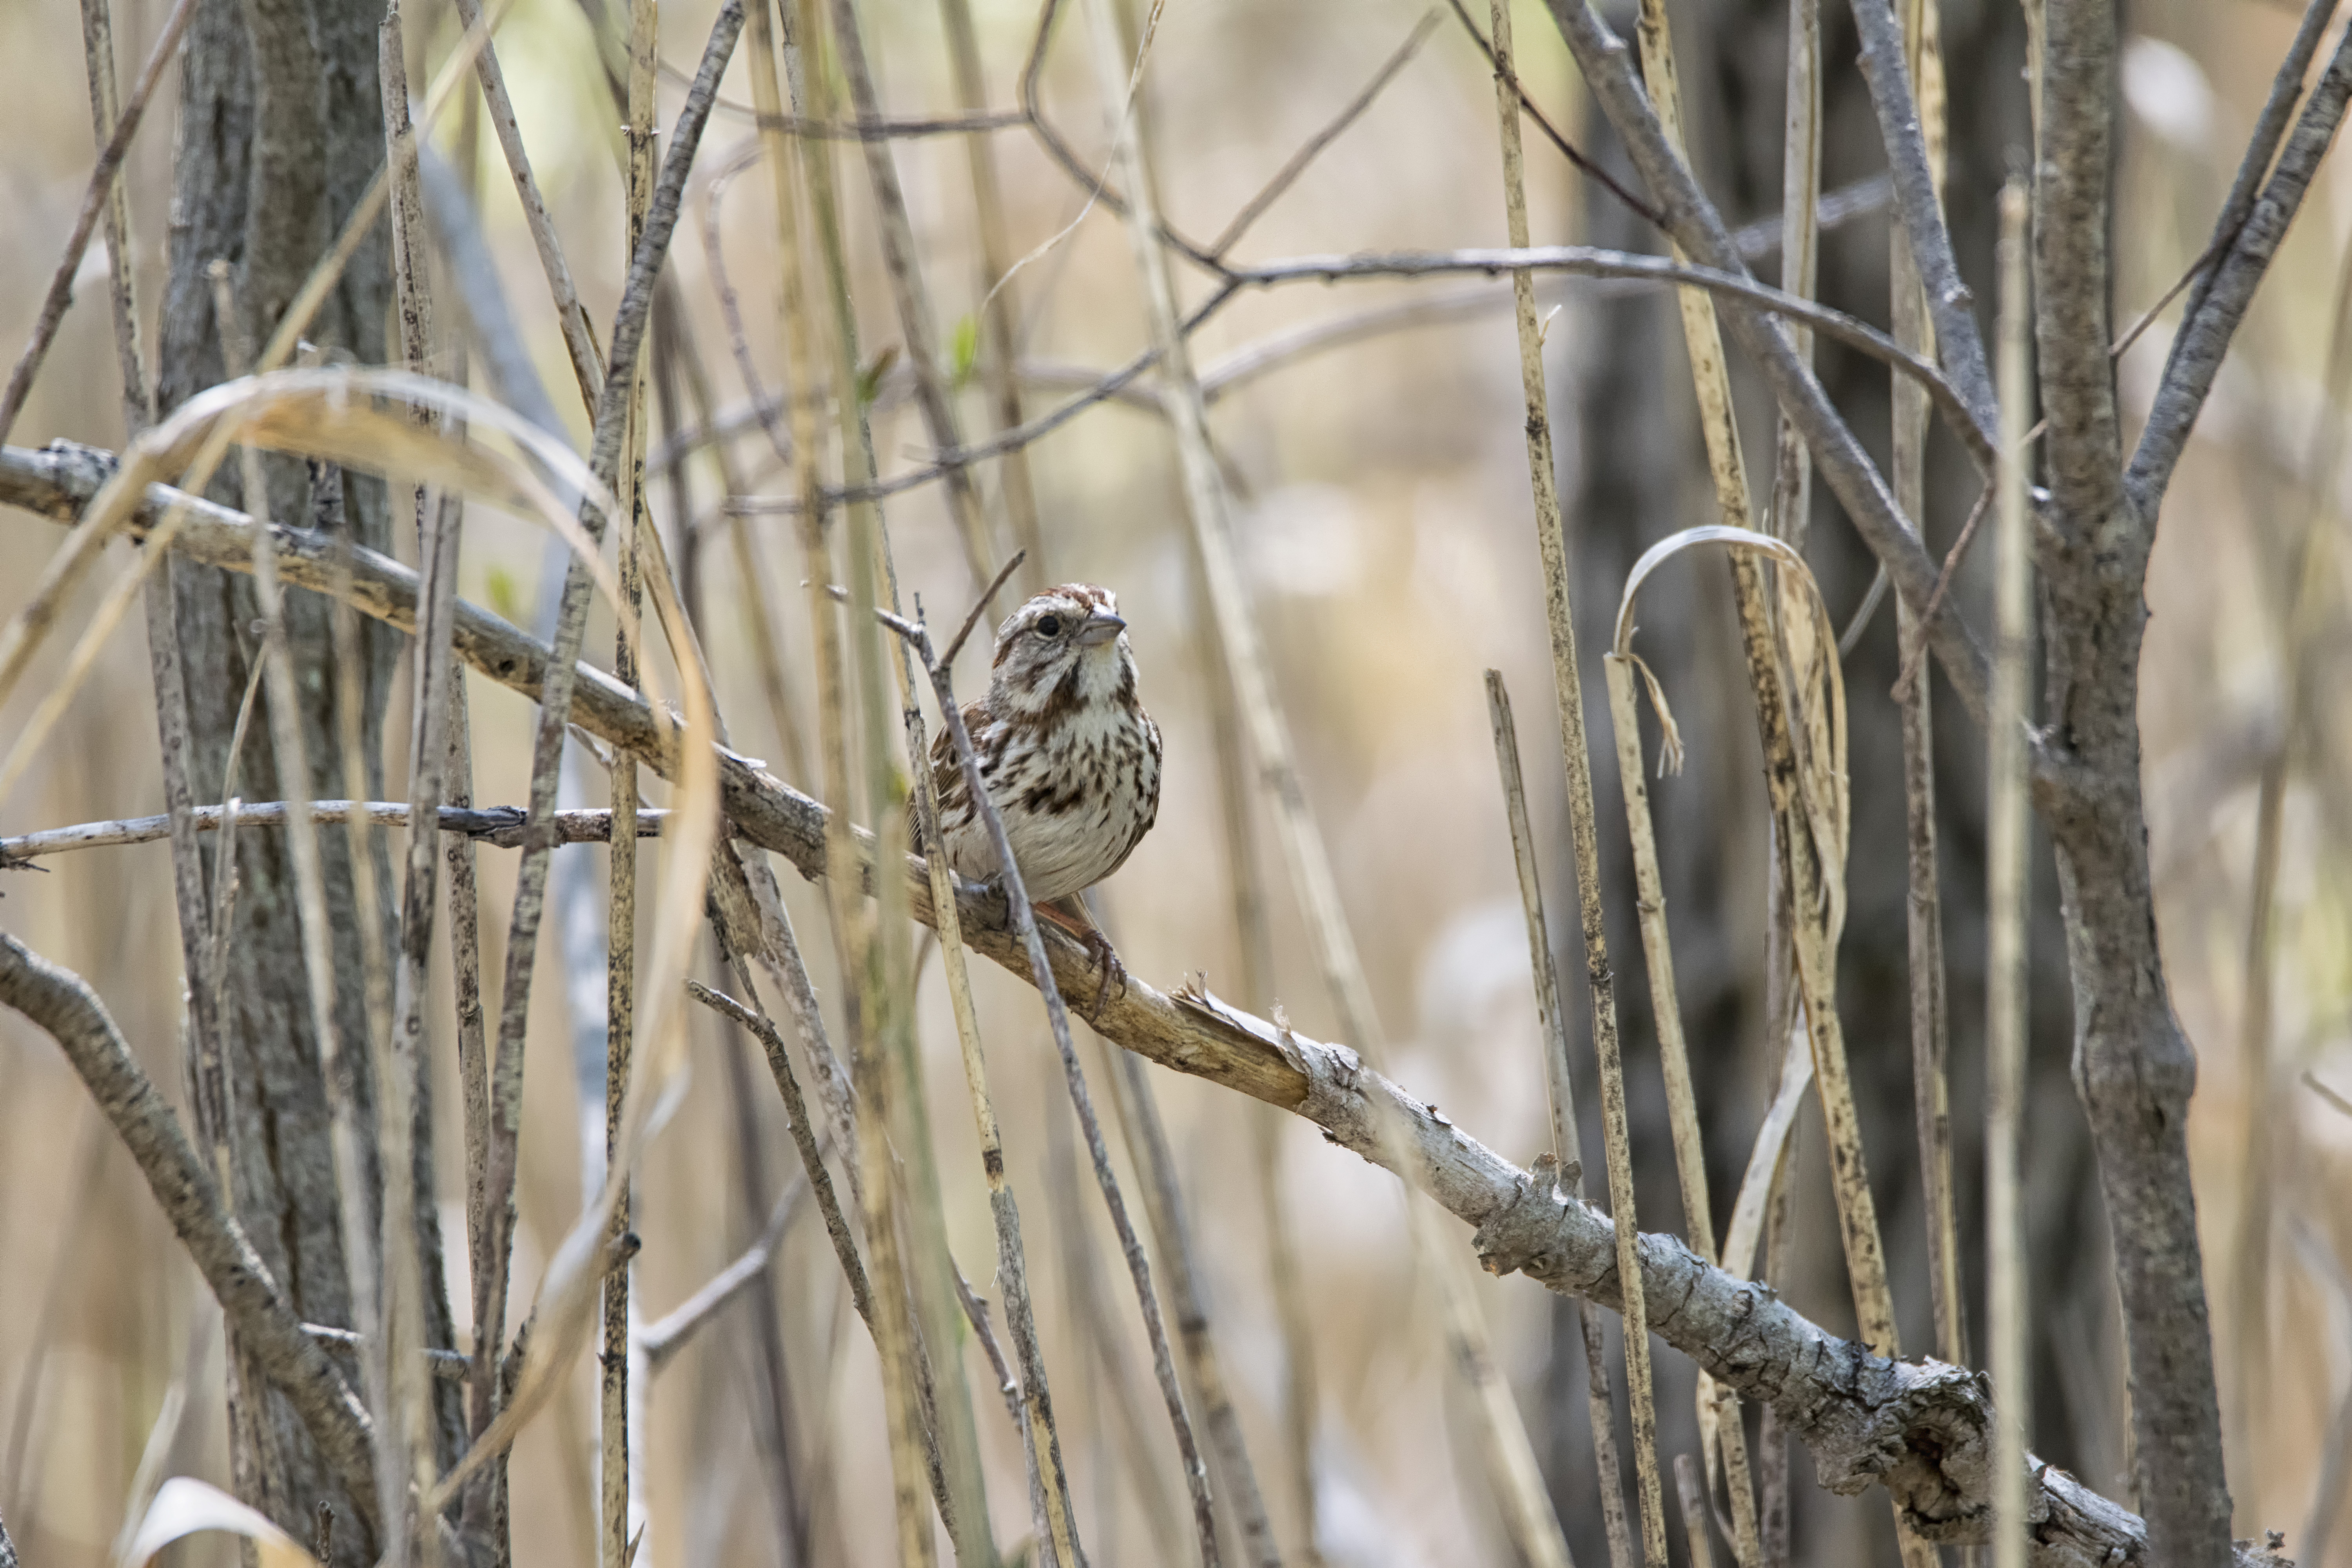
branch, winter, bird, wildlife, fauna, twig, canada, vertebrate, sparrow, quebec, finch, song, sherbrooke, oiseau, bruant, chanteur, perching bird